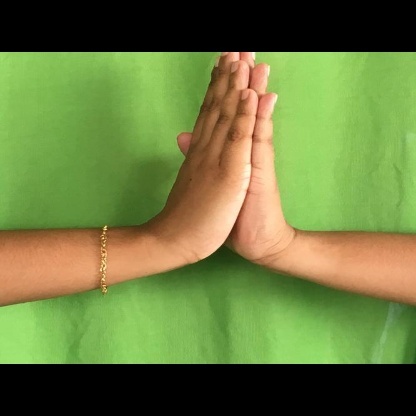
Mudra: Anjali